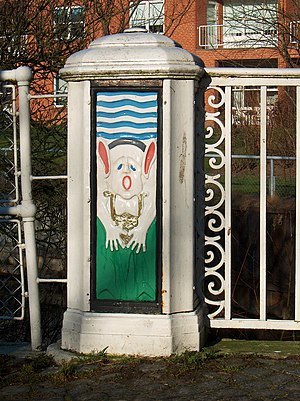
Gryller
En grylle i brogelænderet på Vestergade i Aarhus hvor gaden krydser Aarhus Å, billedet er fra 2005.
en Gryller i Århus ved Århus Å hvor Vestergade går over åen. ""Smedens Bro for Vestergade"" opført 1910-11"
Gryller er billeder eller figurer, der på en fantastisk måde er sammensatte af dele af mennesker og dyr. Efter hvad Plinius den ældre fortæller, hidrører gryller fra maleren Antifilos, der var en vittig karikaturtegner, og som engang tegnede en karikatur af en mand, der hed Gryllos, således, at han lignede en gris. Dette billede vakte så stor opsigt, at man siden kaldte lignende billeder for gryller. Fra den romerske kejsertid haves flere sådanne på gemmer og lignende.